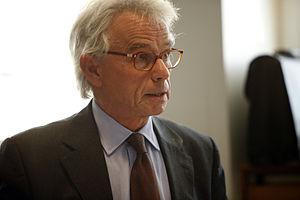
Conseil de surveillance (octobre 2009)
François Ewald, né le 29 avril 1946, est un intellectuel français, actuellement professeur au Conservatoire national des arts et métiers où ses travaux portent plus particulièrement sur la politique du risque.